Somerset County Cricket Club

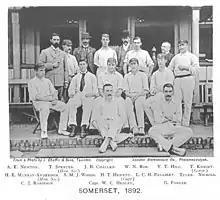
Somerset CCC 1892

In Somerset's second season, 1892, they finished third, but it was to be 66 years before they finished as high again. Until the Great Depression, the team regularly comprised a number of more or less talented amateurs and just a handful of professionals. They enjoyed over many decades a reputation for cheerful inconsistency, highlighted by three wins over an all-conquering Yorkshire side in 1901 and 1902, when they did not lose to any other county.